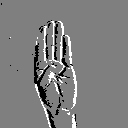
ASL letter: b